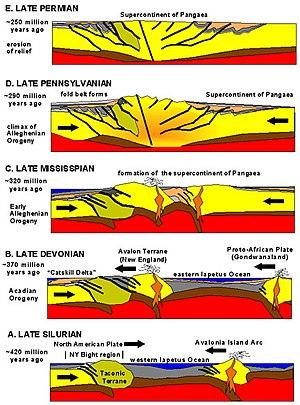
L'orogenèse acadienne est une orogenèse du milieu du Paléozoïque, qui forma en particulier une partie des Appalaches entre l'État de New-York et Terre-Neuve. L'orogenèse acadienne ne devrait pas être regardée comme un seul évènement tectonique, mais comme une ère orogénique. Elle s'est produite sur une période de 50 millions d'années entre il y a 375 à 325 millions d'années. En Gaspésie, elle s'est produite principalement au Dévonien, mais des déformations plutoniques et métamorphiques se sont produites au début du Carbonifère.
L’orogenèse alleghanienne ou orogenèse des Appalaches est l'un des événements géologiques ayant donné naissance aux Appalaches, aux monts Allegheny et à l’Anti-Atlas. Ce terme a été proposé pour la première fois par H.P. Woodward.